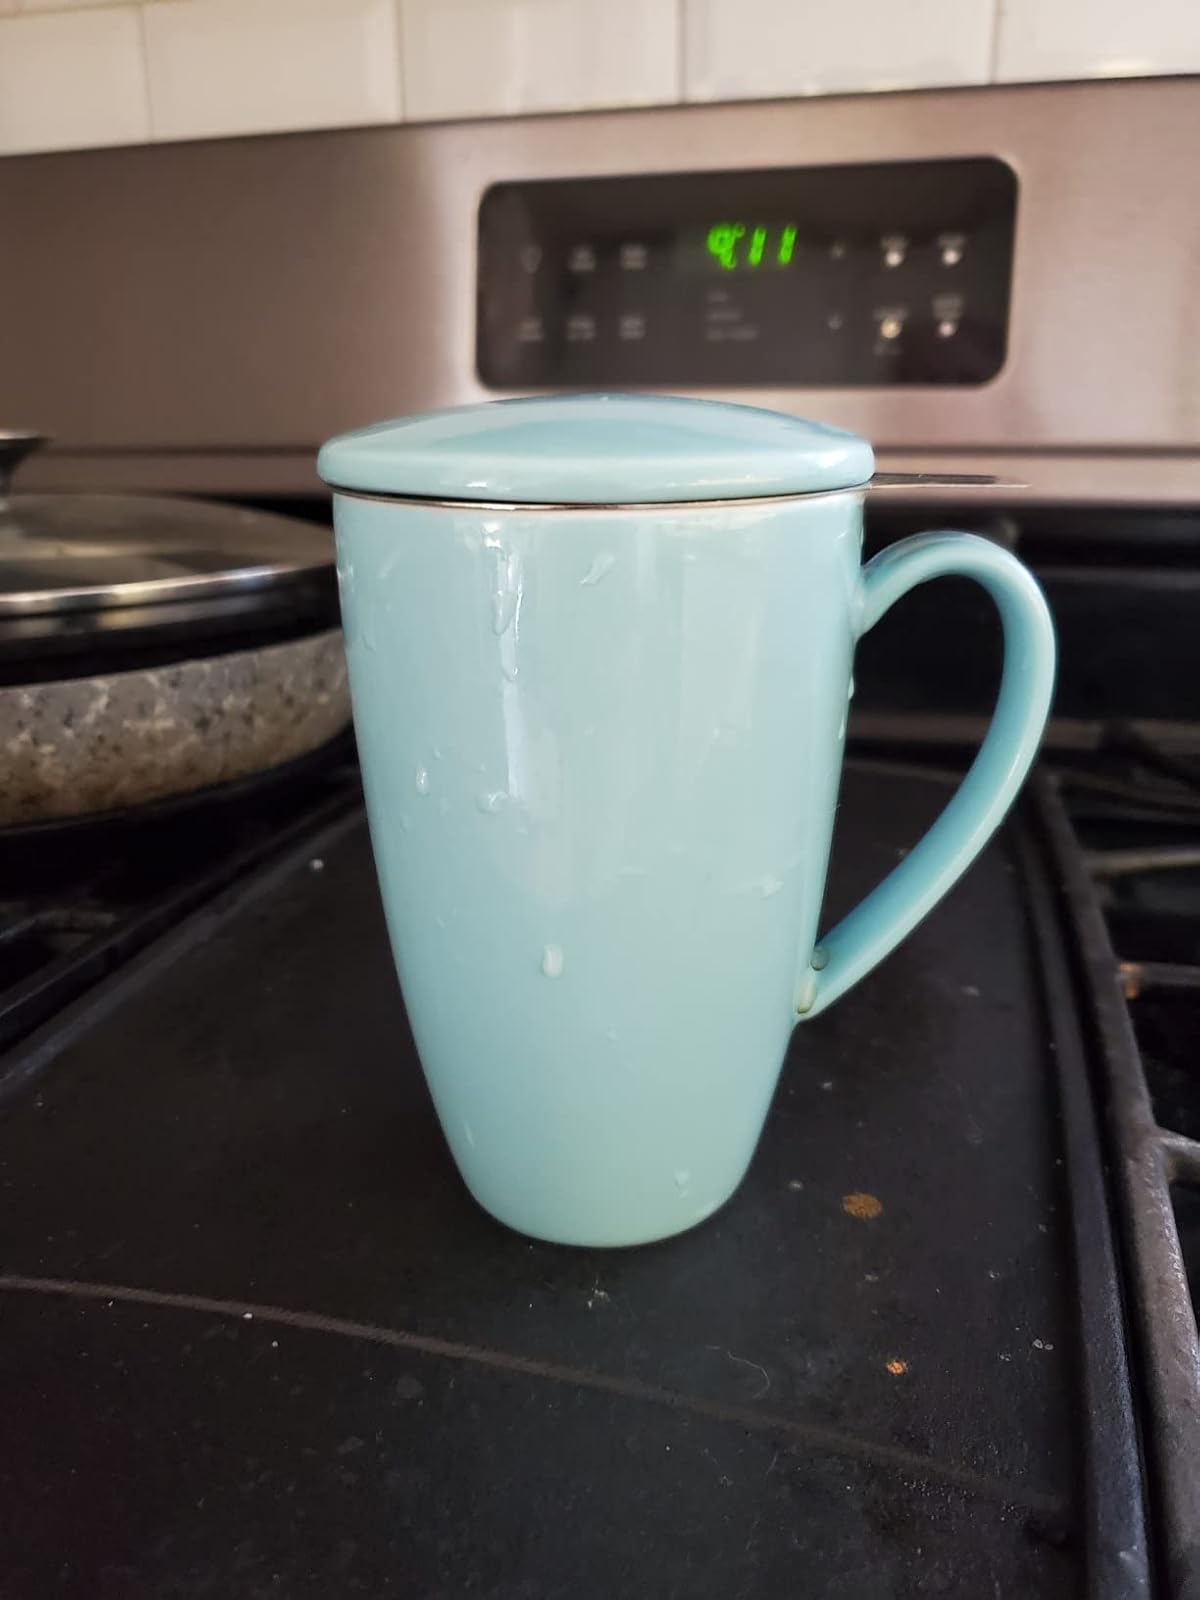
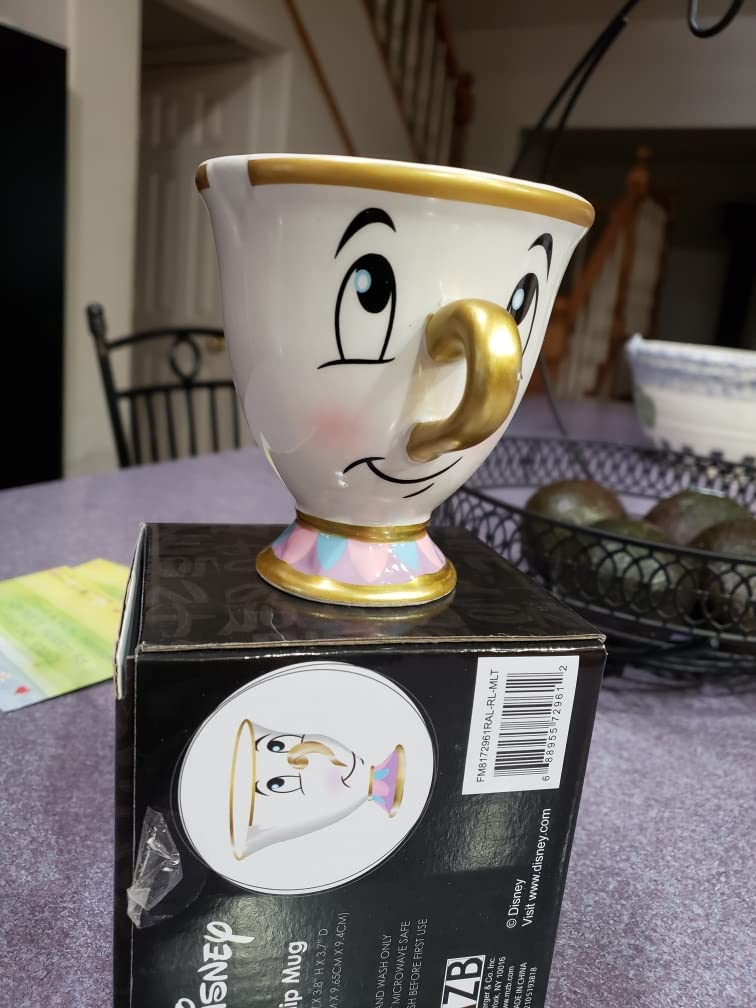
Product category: items_mug
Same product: no